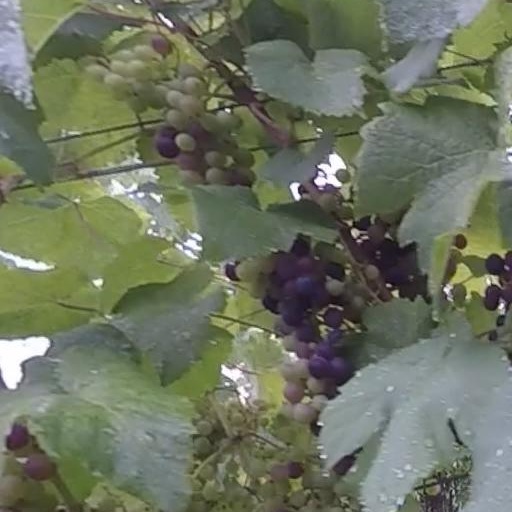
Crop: grape